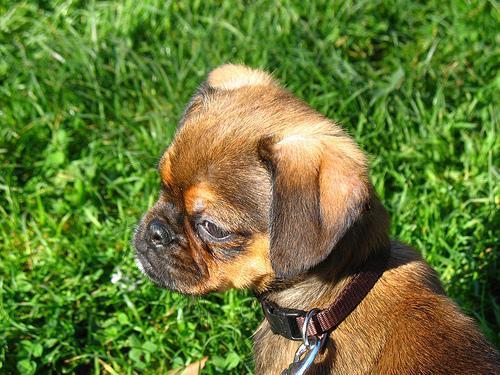
Brabancon_griffon